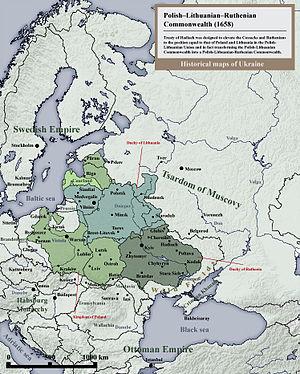
L’histoire de l’Ukraine comprend celle de l'État indépendant mais aussi celle du territoire ukrainien avant l'indépendance.
République tripartite de Pologne-Lituanie-Ruthénie. La création d'un duché de Ruthénie fut faite plusieurs fois, particulièrement pendant l'Insurrection cosaque de 1648 contre la domination polonaise en Ukraine. Un tel duché de Ruthénie, ainsi proposé par le Traité de Hadiach, aurait été un membre à part entière de la République polono-lituanienne, laquelle serait devenue la République tripartite de Pologne-Lituanie-Ruthénie. Mais devant l'invasion moscovite, et par les divisions entre les cosaques, il ne fut jamais mis en place.
Le traité de Hadiach ou Hadiatch est un traité de paix signé le 16 septembre 1658, à Hadiatch entre les représentants de l'union de Pologne-Lituanie, représentée par S. Bieniewski et K. Jewłaszewski et les Cosaques, représentés par l'ataman Ivan Vyhovsky et starshyna Iouri Nemyrych, rédacteur du traité, et Pavlo Teteria.